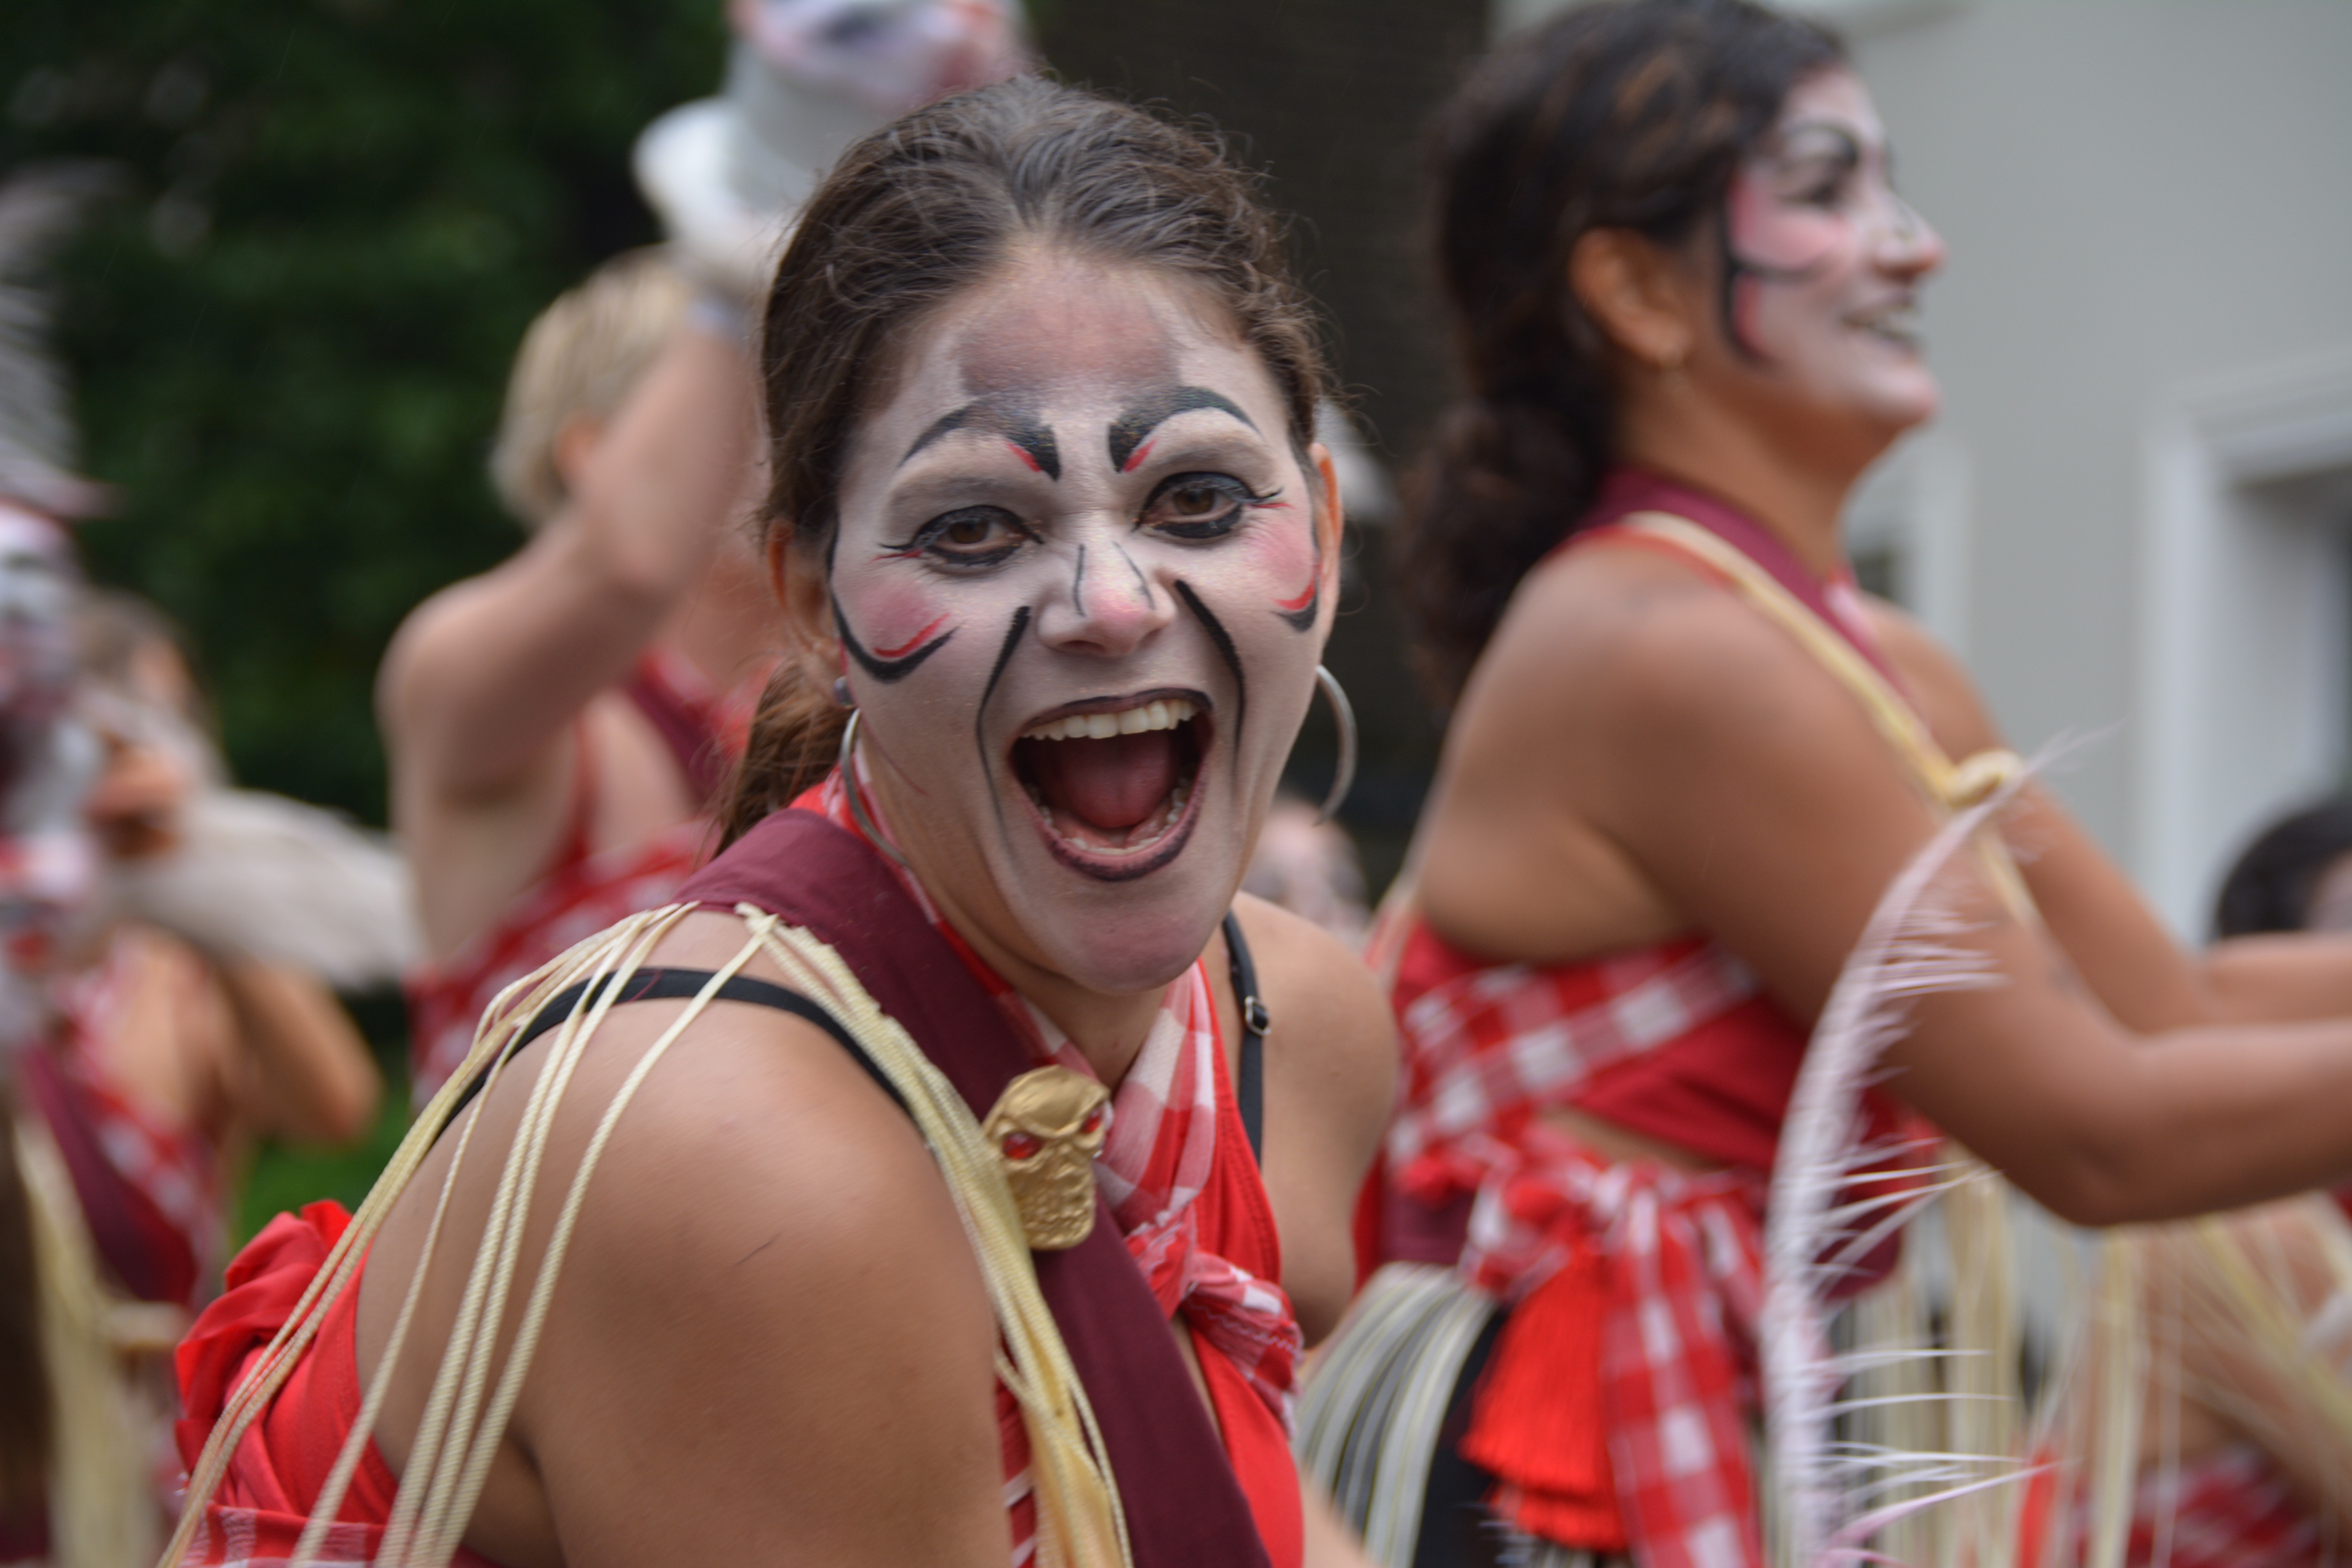
dance, carnival, festival, event